Caihong

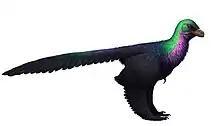
Life restoration of "Caihong juji" (without crest)

The fossilized feathers of "Caihong" possessed nanostructures which were analyzed and interpreted as melanosomes, showing similarity to organelles that produce a black iridescent color in extant birds. Other feathers found on the head, chest, and the base of the tail preserve flattened sheets of platelet-like melanosomes very similar in shape to those which create brightly colored iridescent hues in the feathers of modern hummingbirds. However, these structures are seemingly solid and lack air bubbles, and thus are internally more akin to the melanosomes in trumpeters than hummingbirds. "Caihong" represents the oldest-known evidence of platelet-like melanosomes.